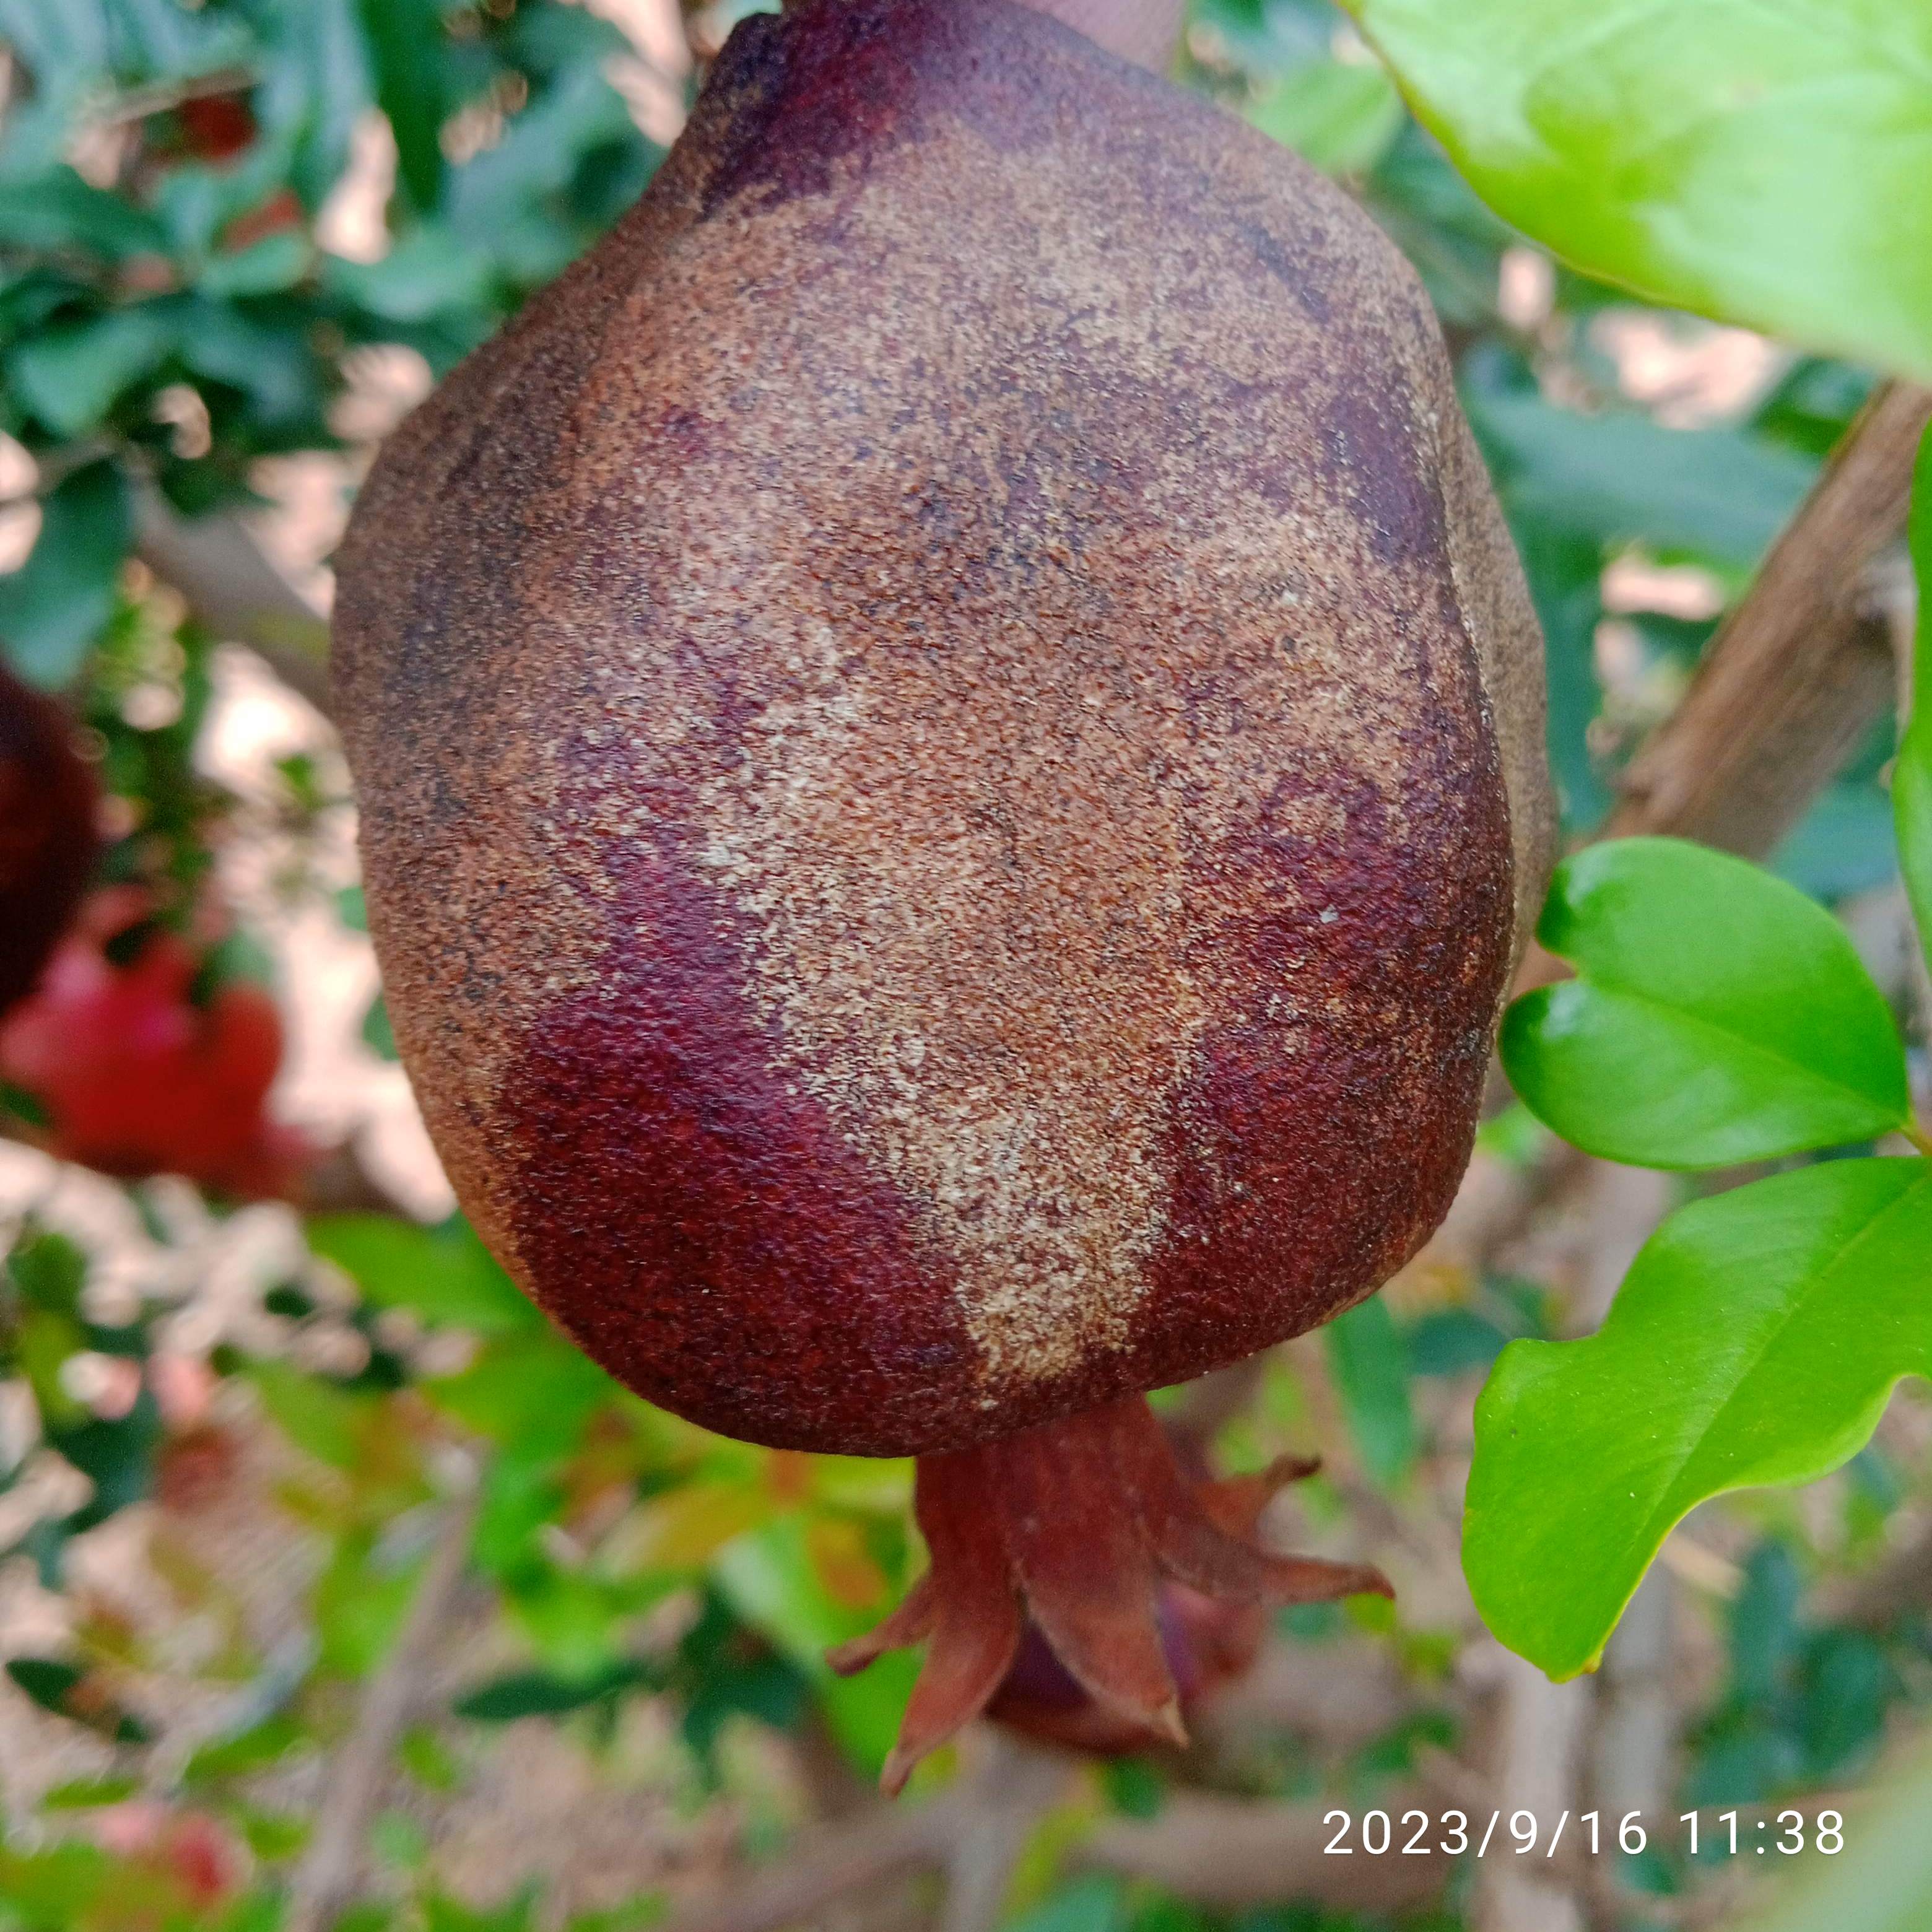
Label: Alternaria